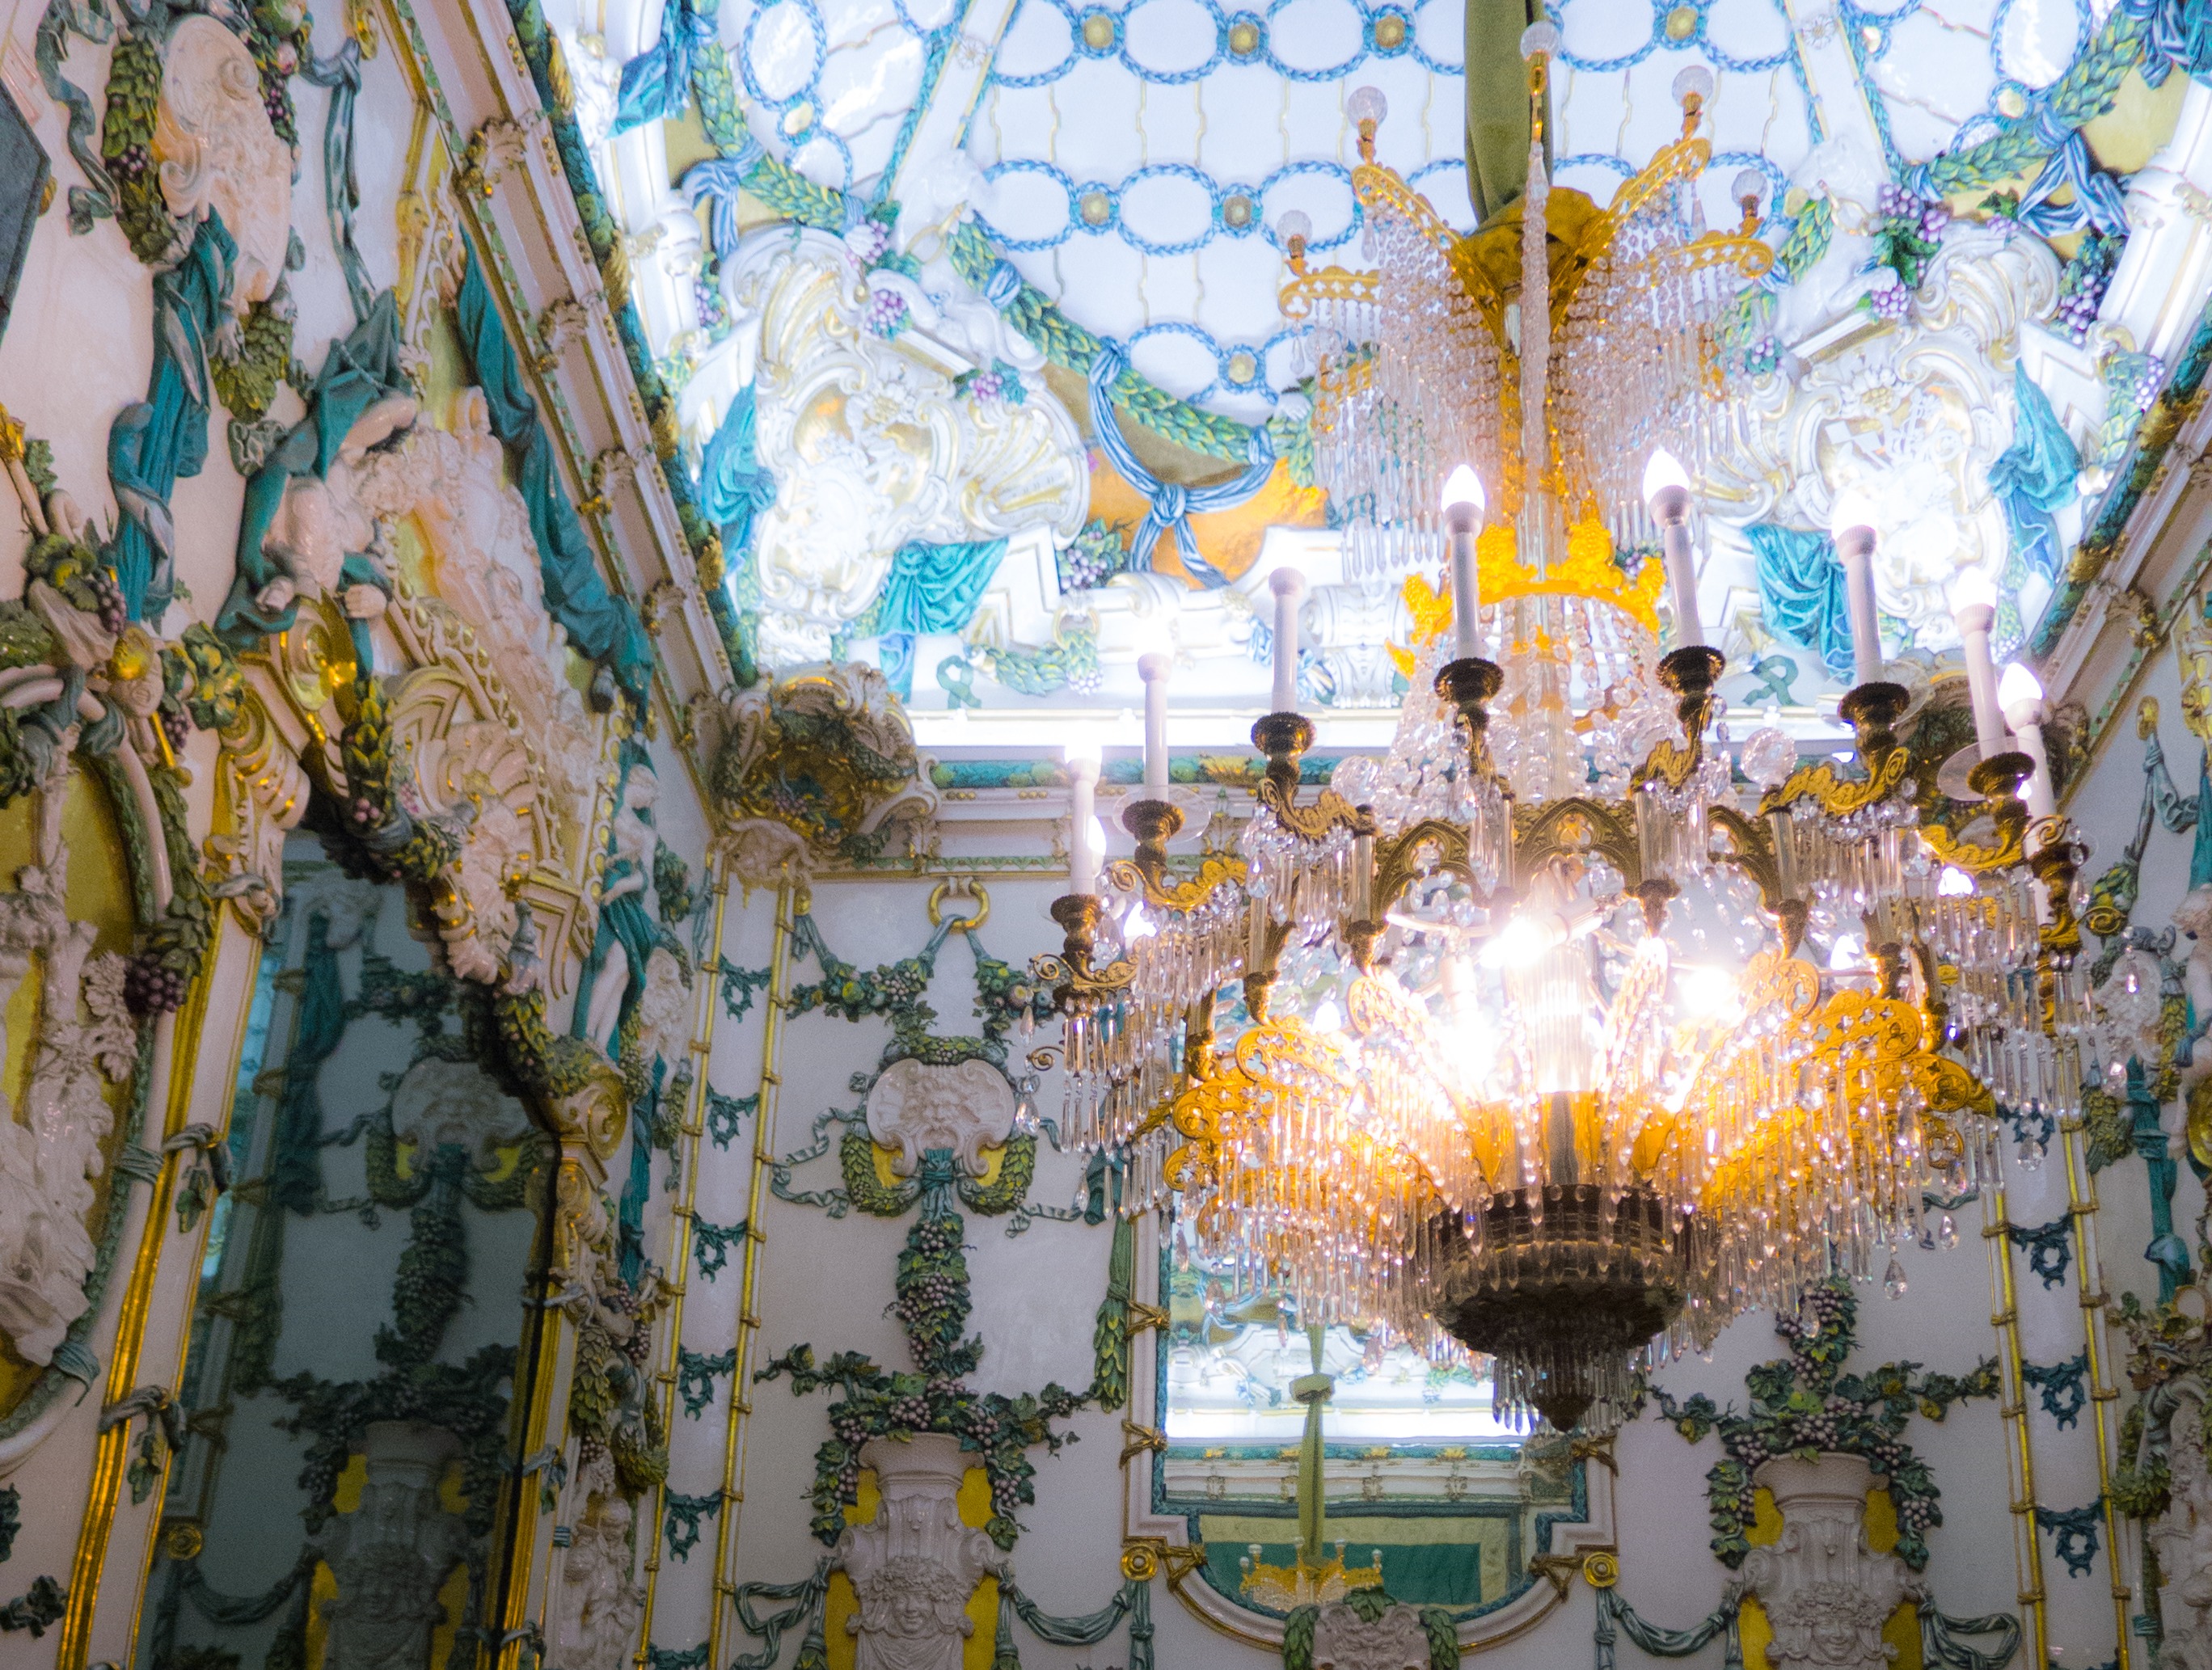
light, architecture, flower, window, palace, monument, ceiling, museum, cathedral, chapel, lamp, room, lighting, place of worship, interior design, king, madrid, carpet, chandelier, bourbon, muslim